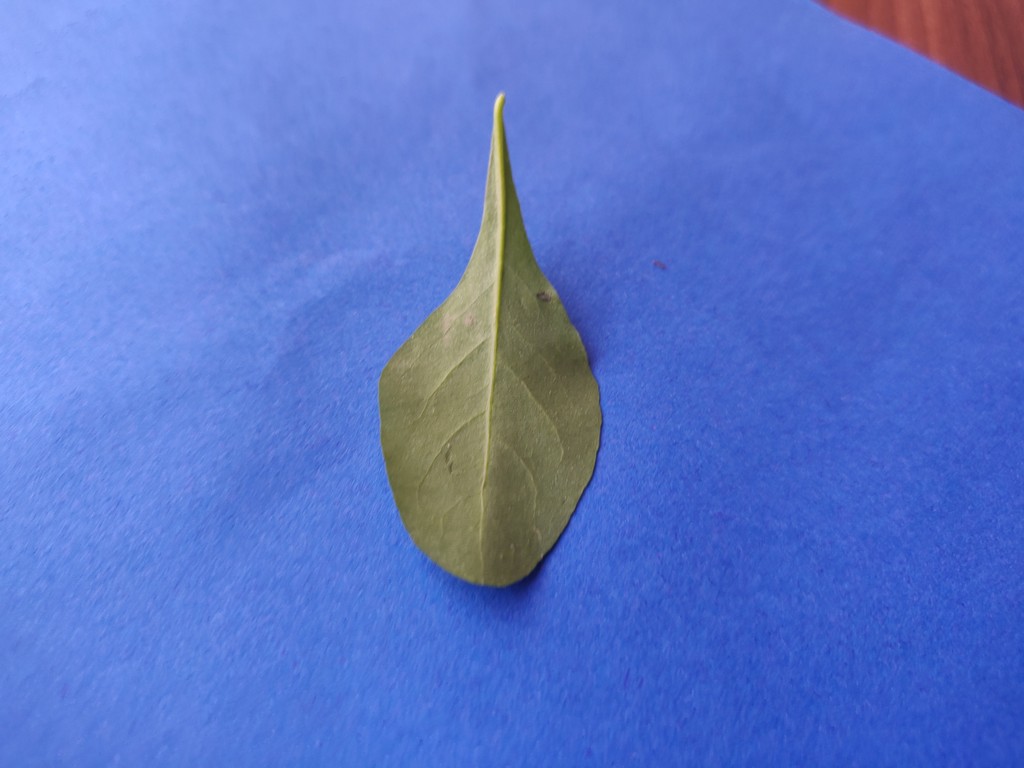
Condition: Healthy
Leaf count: single
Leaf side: back